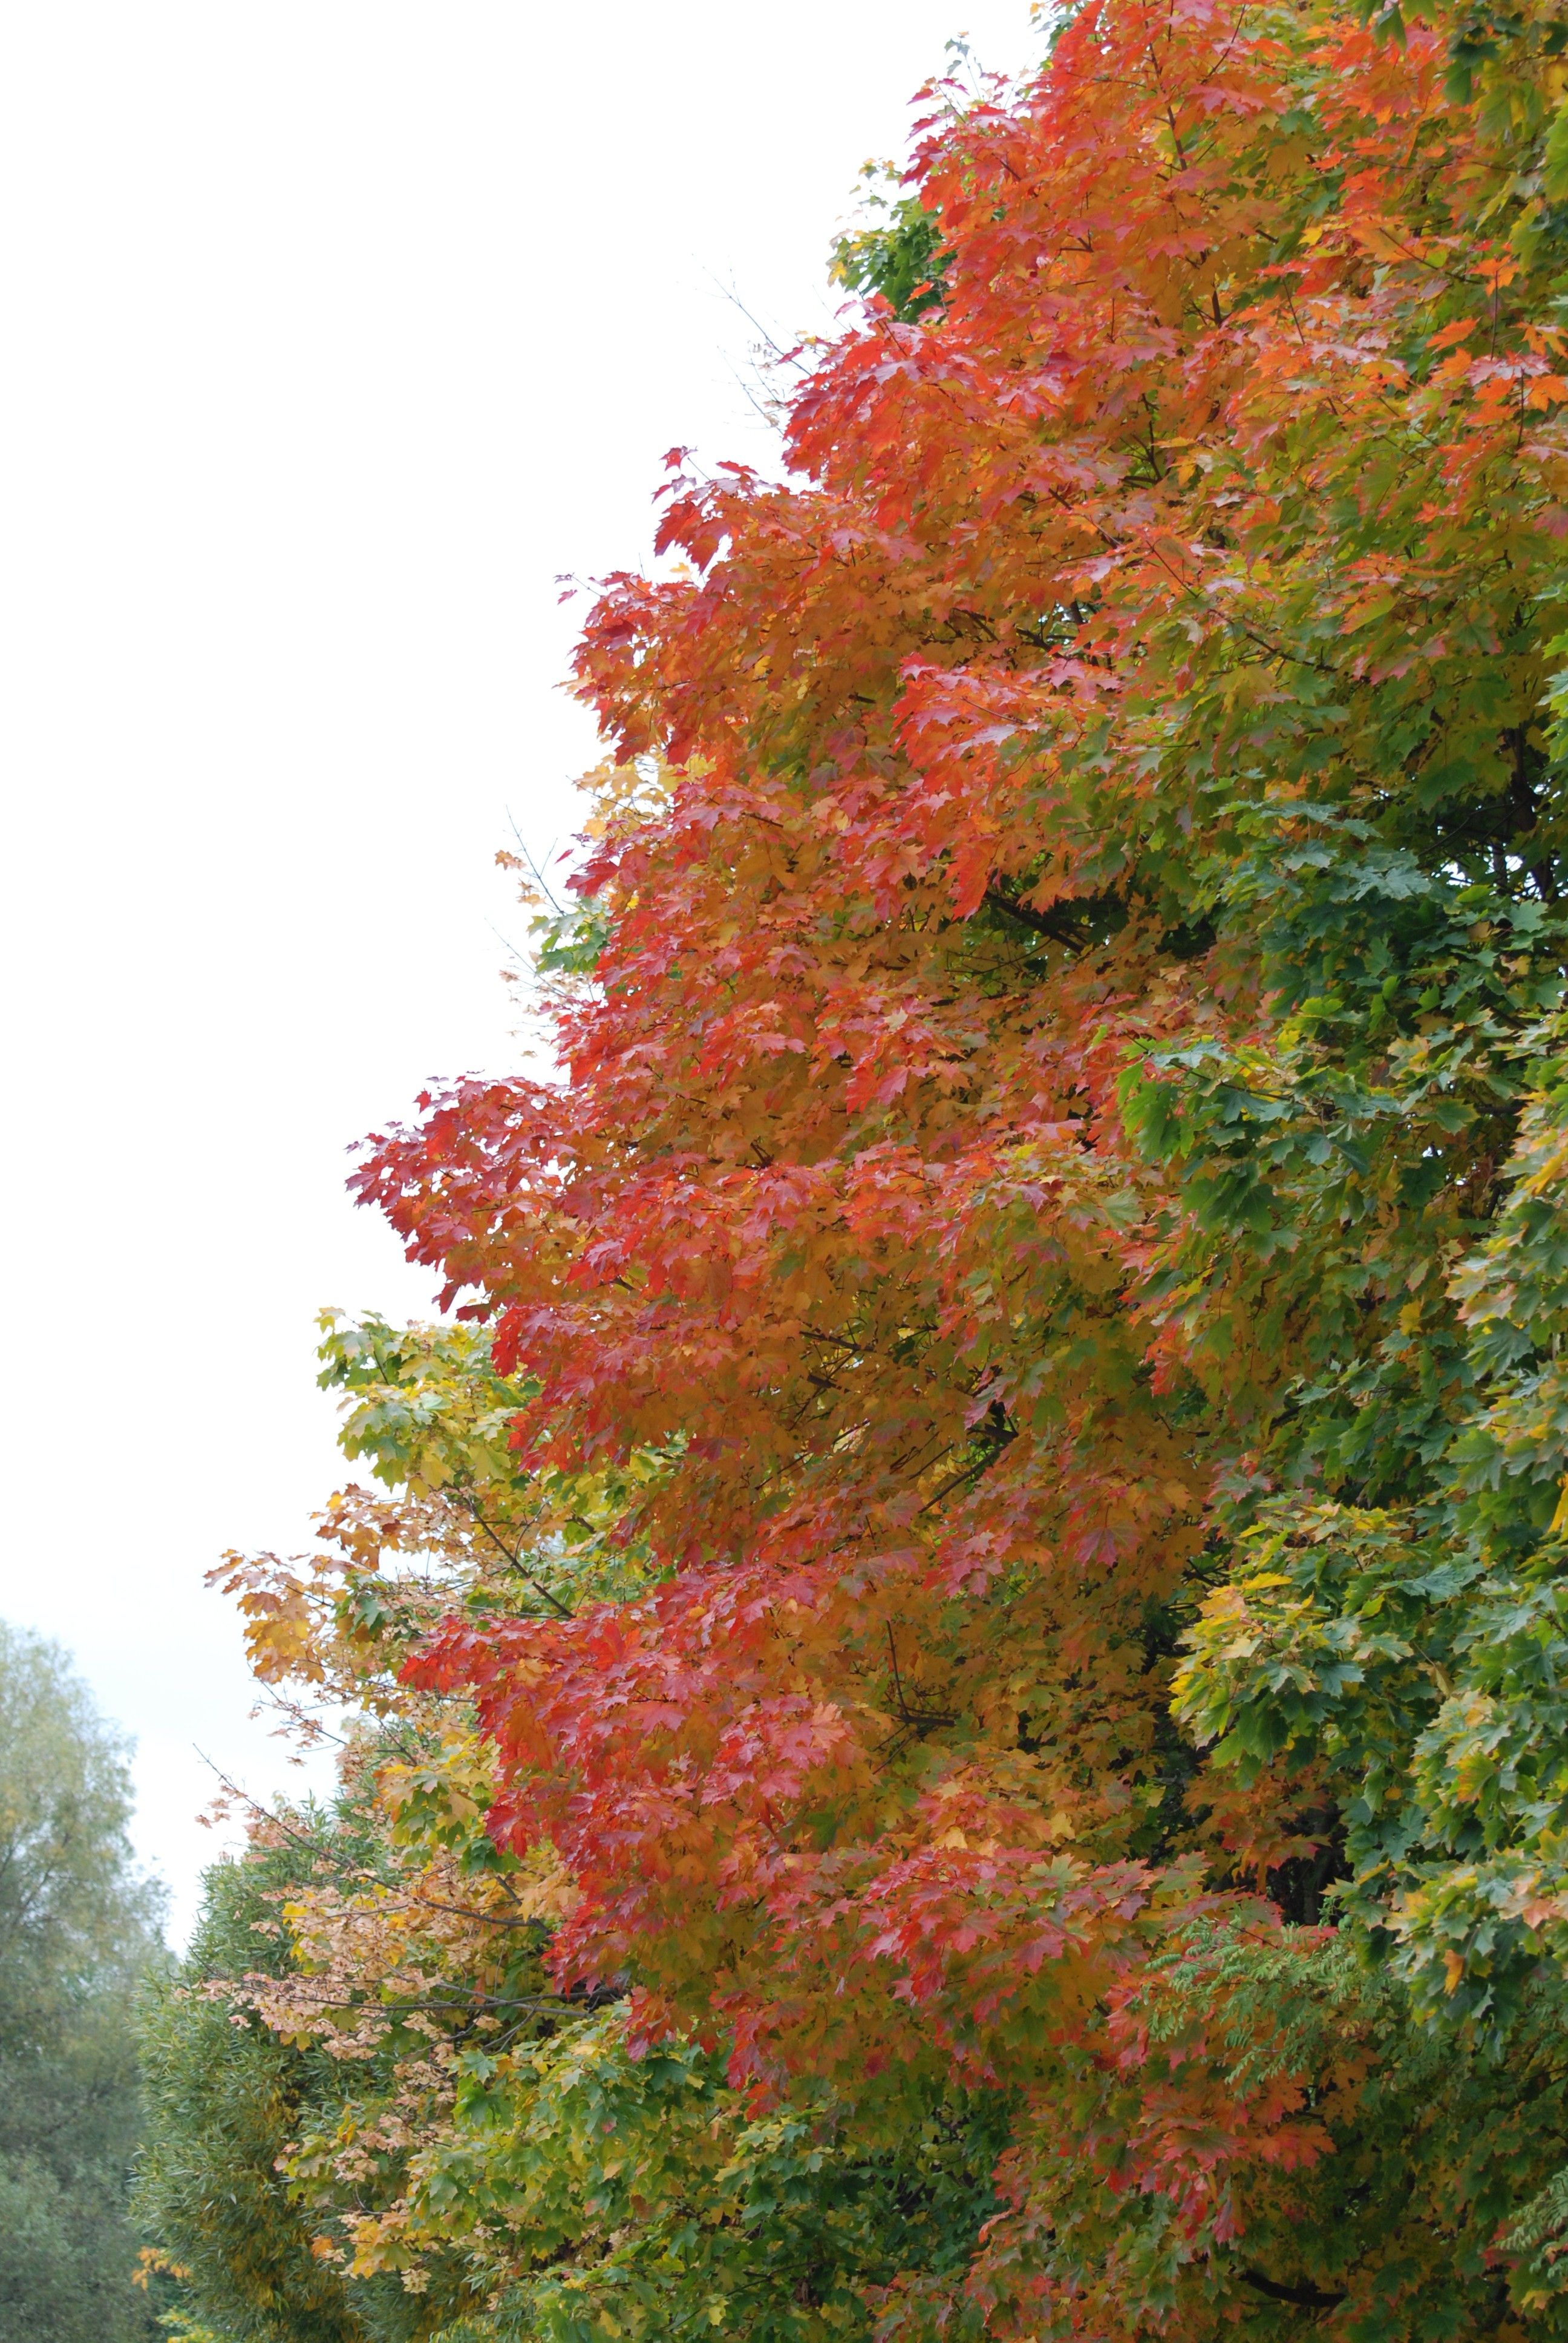
tree, nature, branch, plant, leaf, flower, autumn, nikon, season, maple tree, maple leaf, deciduous, abigfave, moscow, russia, d80, flickrdiamond, naturesfinest, moskau, nikond80, moscou, bej, impressedbeauty, flowering plant, woody plant, temperate broadleaf and mixed forest, land plant